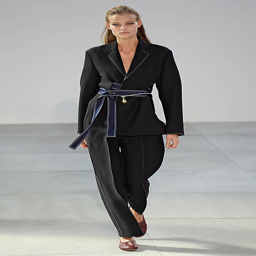
a model walks the runway at the fashion show during event .